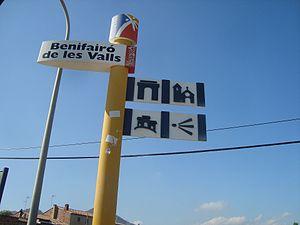
Benifairó de les Valls, en valencien et officiellement, est une commune d'Espagne de la province de Valence dans la Communauté valencienne. Elle est située dans la comarque du Camp de Morvedre et dans la zone à prédominance linguistique valencienne.